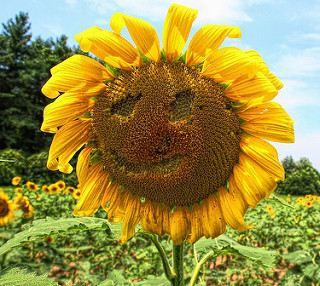
Flower: sunflower